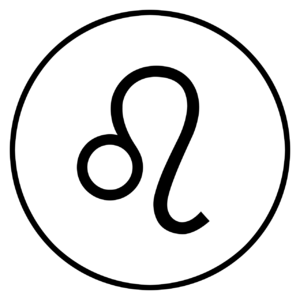
Symbole astrologique du Lion
Le signe astrologique du Lion, de symbole ♌︎, est lié aux personnes nées entre le 23 juillet et le 22 août en astrologie tropicale. Il correspond pour celle-ci à un angle compris entre 120 et 150 degrés comptés sur l'écliptique à partir du point vernal. Il est associé à la constellation du même nom en astrologie sidérale.